10 Minutes (2013 film)

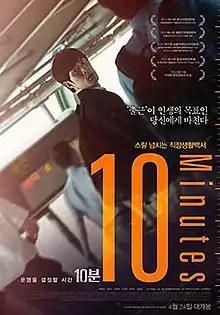
Theatrical poster

10 Minutes is a 2013 South Korean film directed by Lee Yong-seung. It premiered at the 2013 Busan International Film Festival and was released in theaters on April 24, 2014.